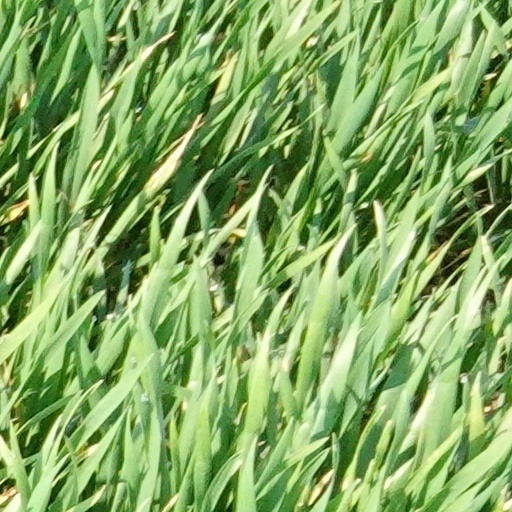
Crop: wheat